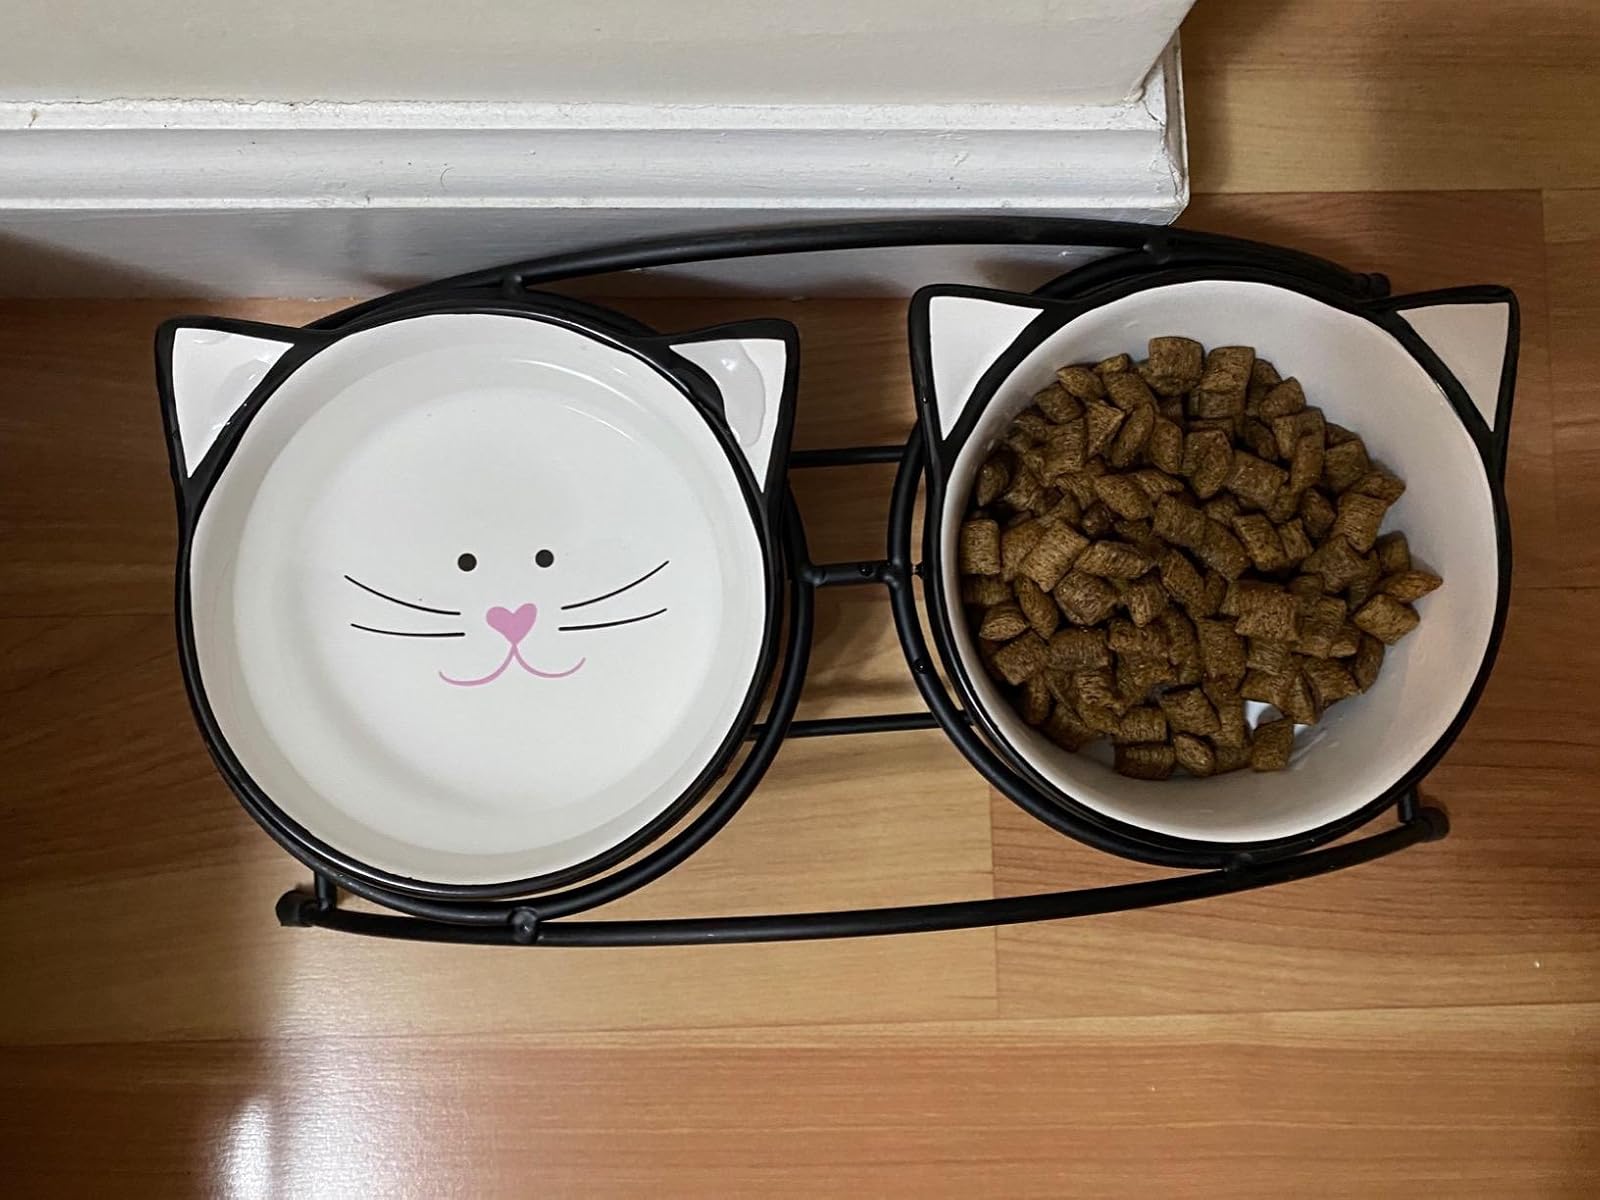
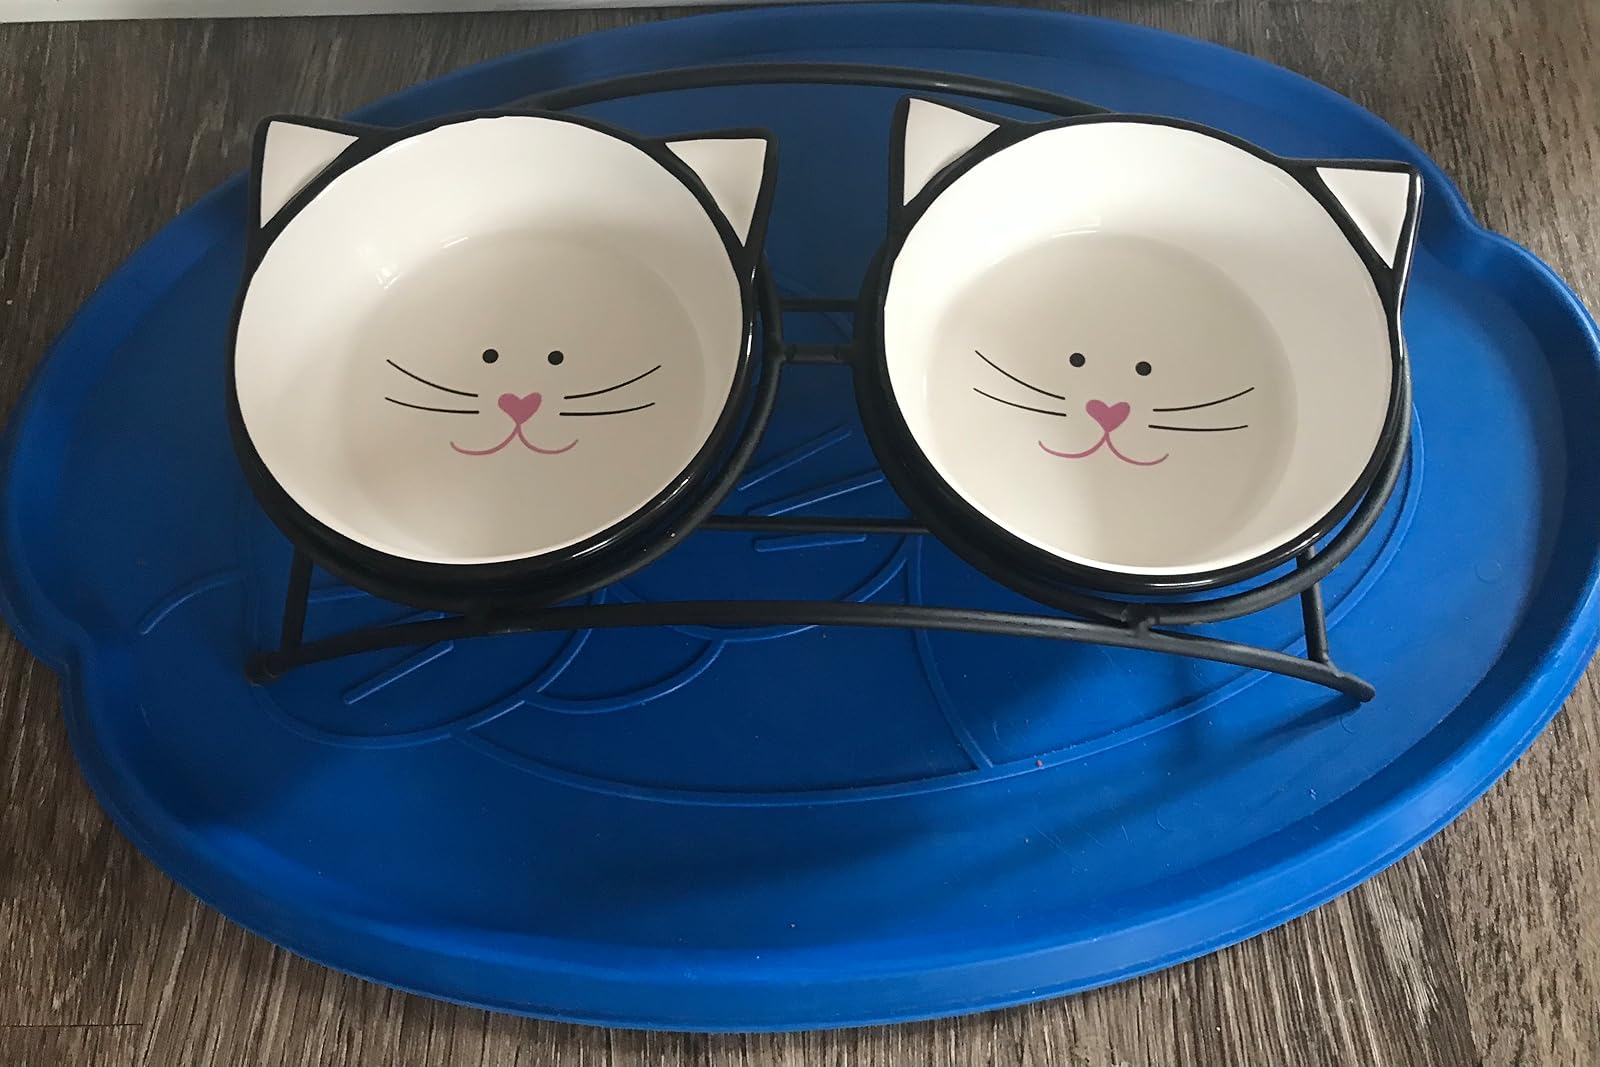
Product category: items_bowl
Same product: yes